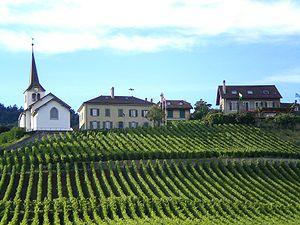
Féchy-Dessus vu du village de Féchy